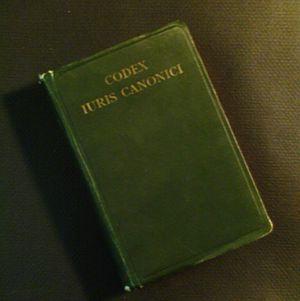
Le code de droit canonique de 1917 est la première codification officielle, intégrée et systématique de l’ensemble des lois, décrets et règles gouvernant l’Église catholique, dans son aspect institutionnel. Il fut promulgué le 27 mai 1917 et devint officiel le 19 mai 1918. Considéré à l’époque comme plus grande avancée en droit canon depuis le « décret de Gratien » du XIIᵉ siècle, il fut abrogé et remplacé par le nouveau code de 1983.